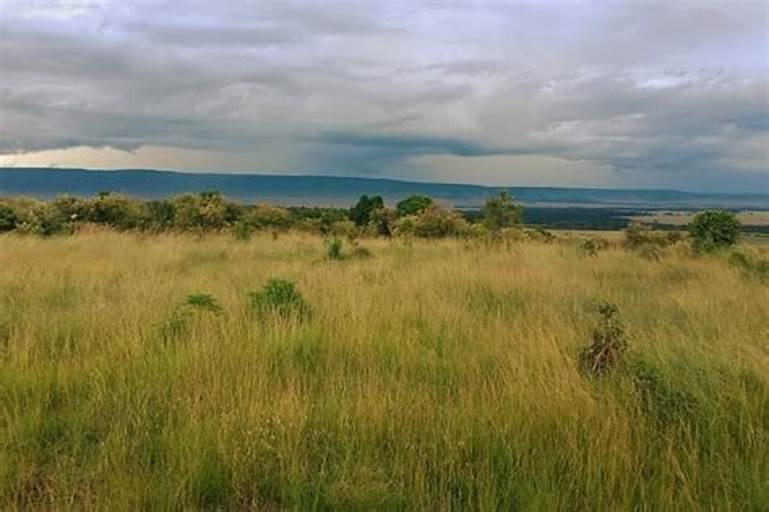
Paketi nne za mbegu zikiwa na majina ya mbegu hizo, maua yatakayo zalishwa kwa kutumia hizo mbegu, juu yake kukiwa na bei elekezi kwa kila paketi.